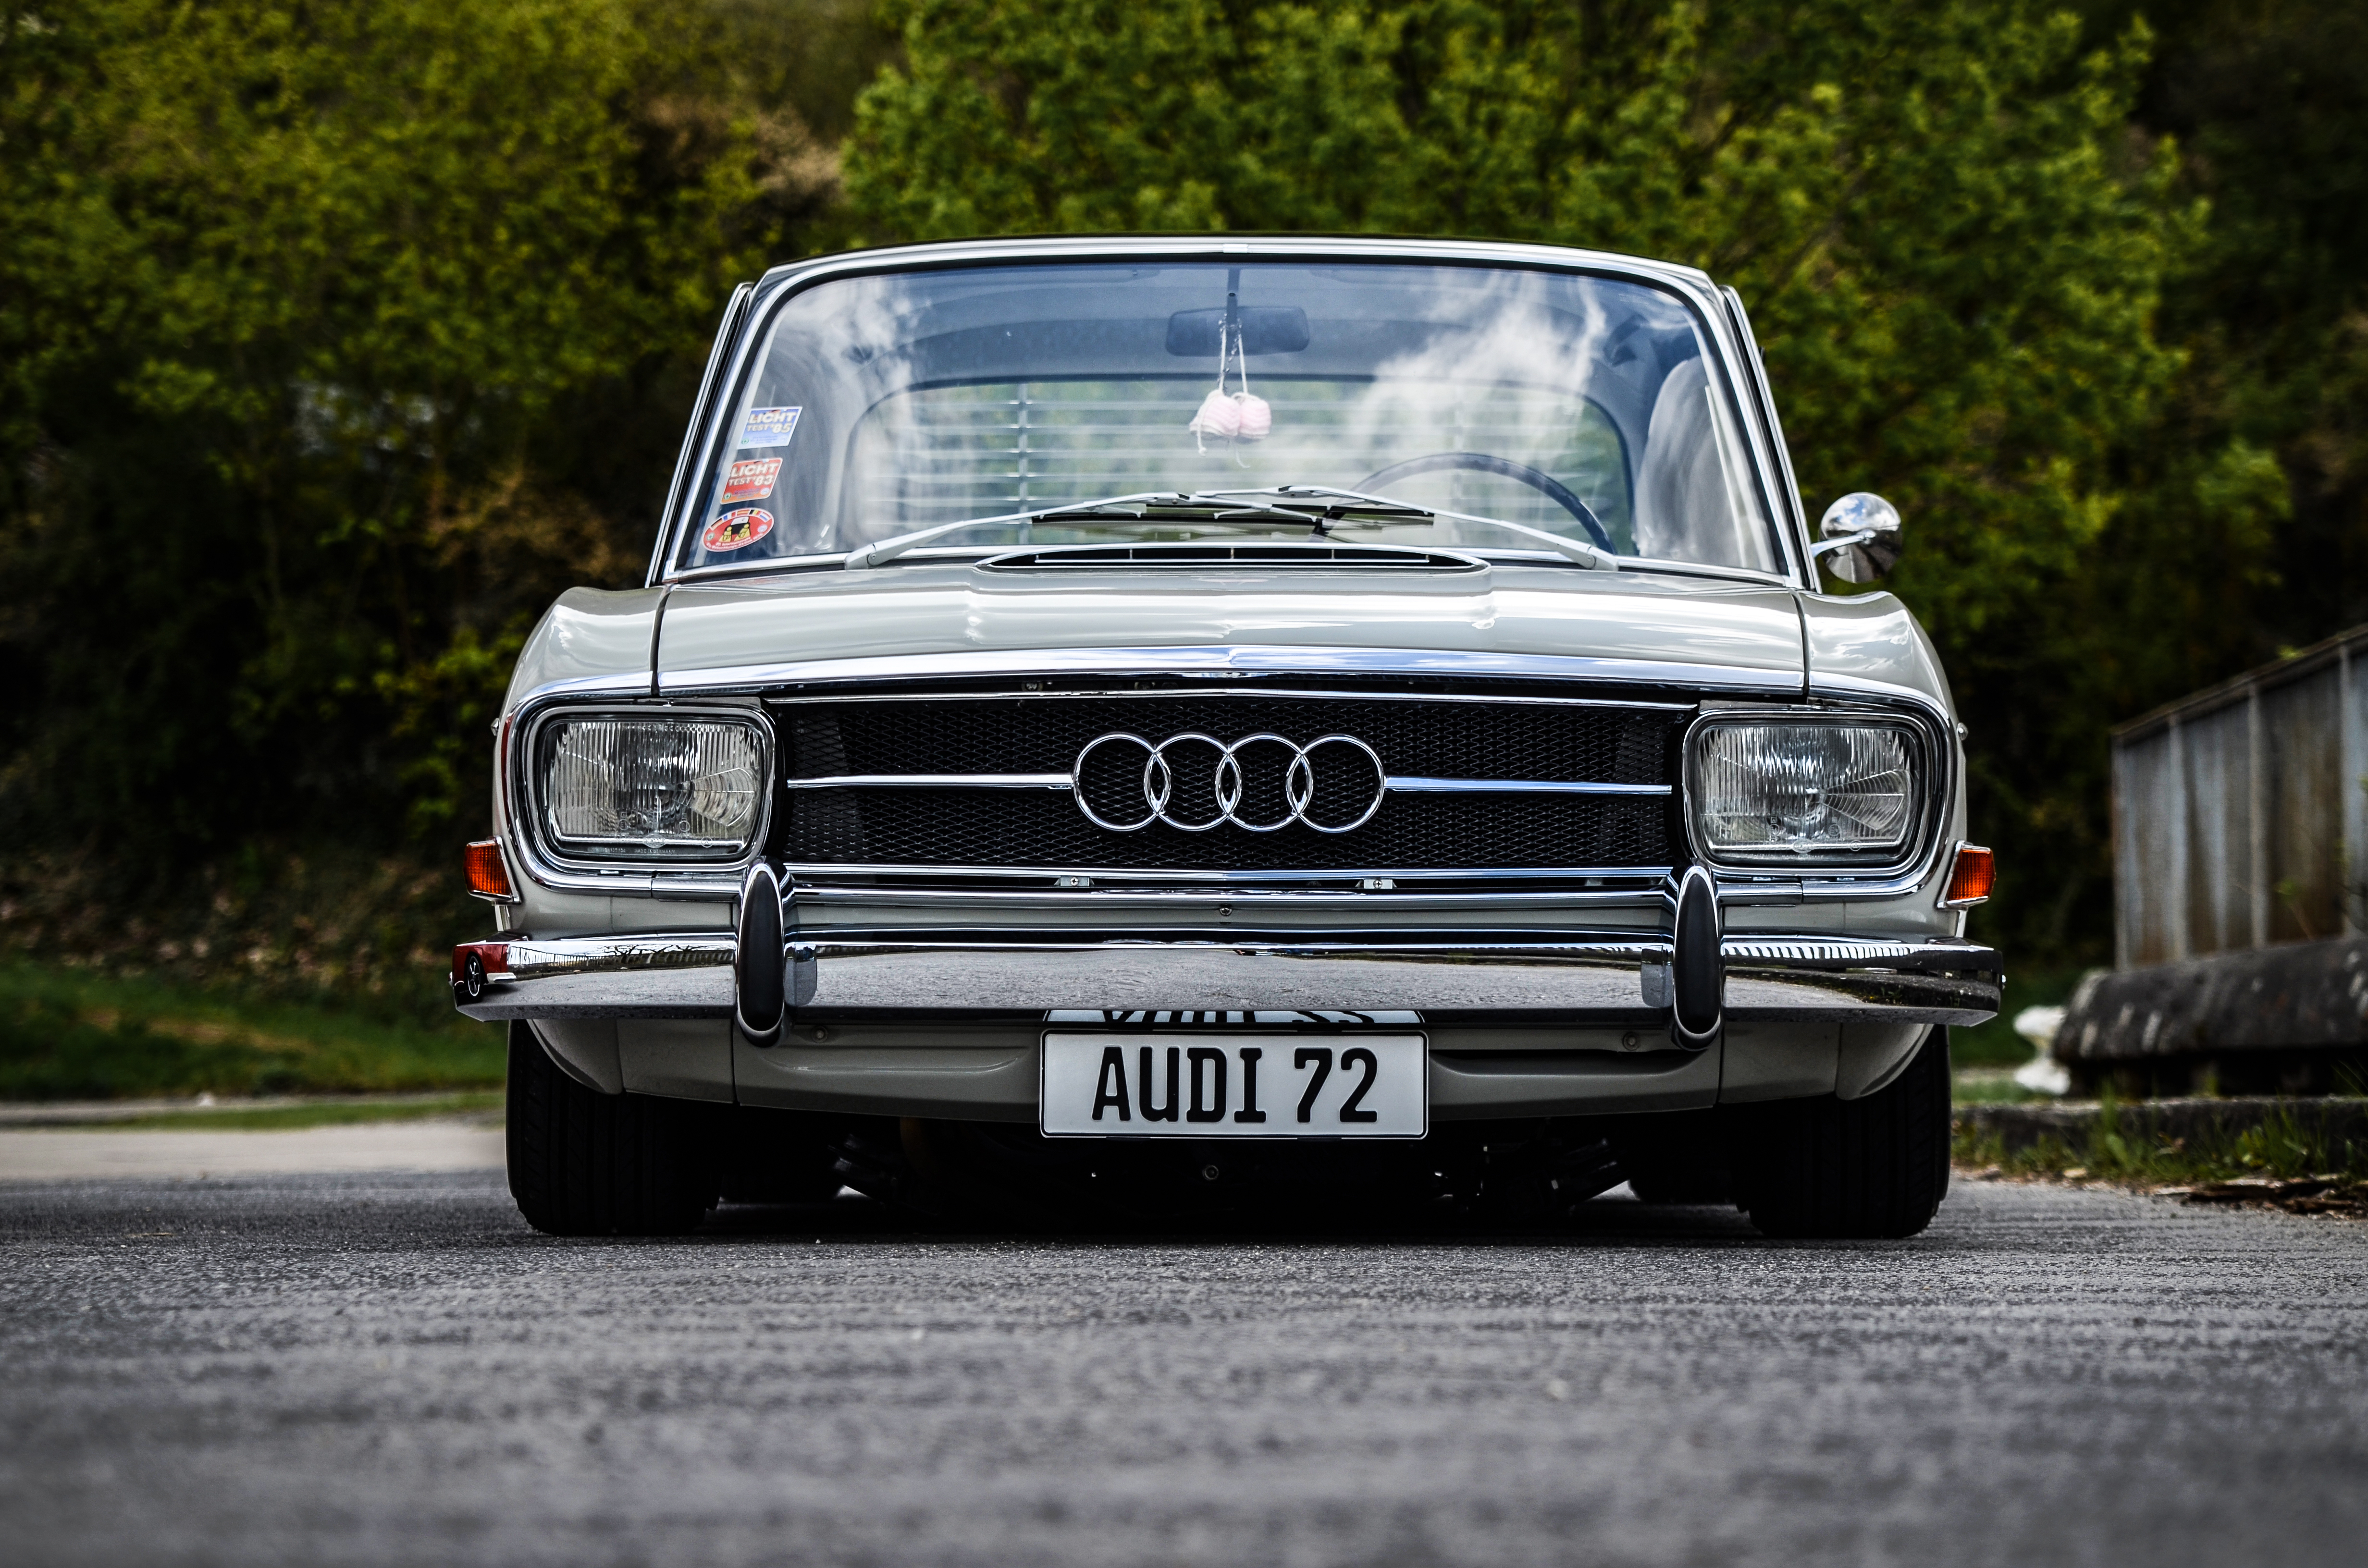
car, vehicle, motor vehicle, sedan, audi, antique car, land vehicle, automobile make, automotive exterior, compact car, automotive design, luxury vehicle, family car, executive car, compact sport utility vehicle